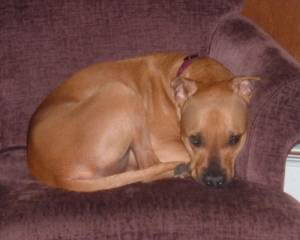
Animal: dog
Breed: american pit bull terrier